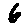
Label: 6